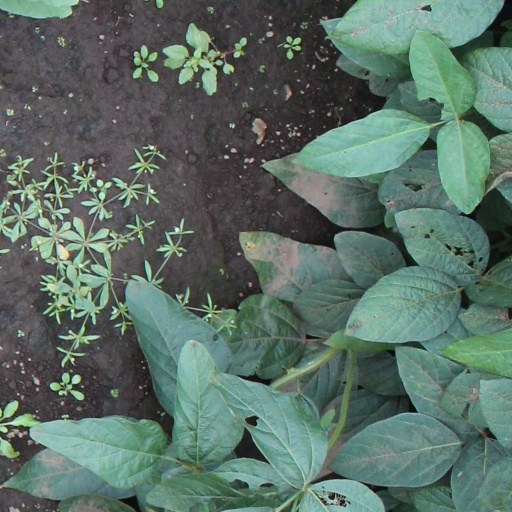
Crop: soybean